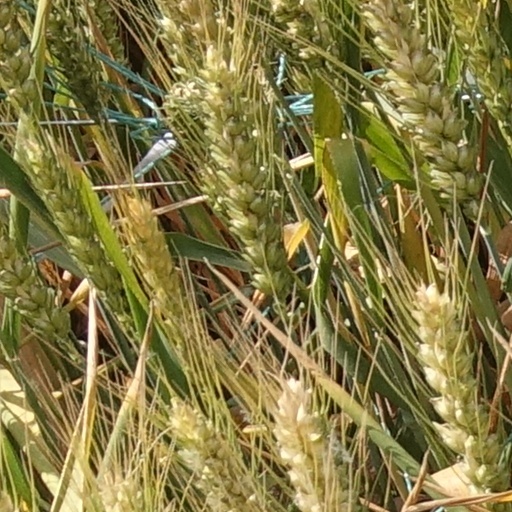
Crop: wheat